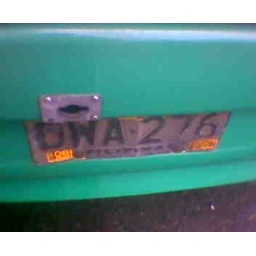
plate of bus 276 in baguio of saulog transit